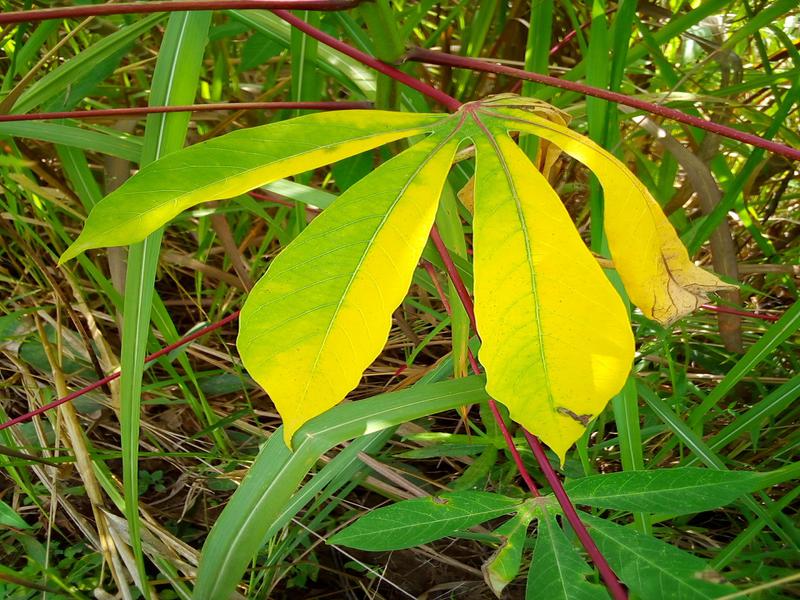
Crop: cassava
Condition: healthy